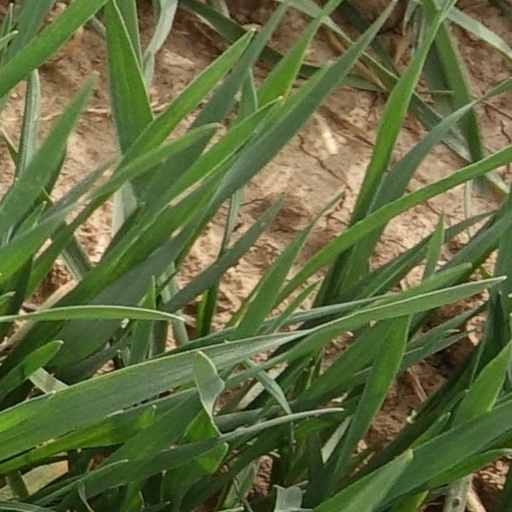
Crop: wheat